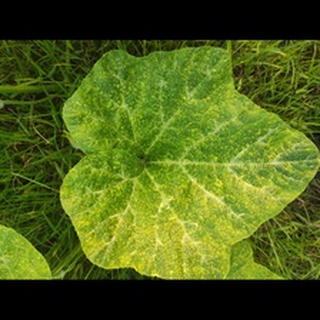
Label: pumpkin_bacterial_leaf_spot